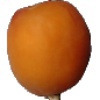
Label: Apricot 1